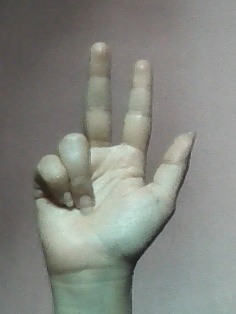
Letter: al